Feminist views on transgender topics

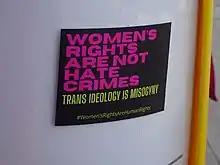
Sticker promoting gender-critical feminism

"Transfeminism", or "trans feminism", aims to synthesize feminist and transgender discourse. Transfeminists argue that there are multiple forms of oppression and sexism, and that trans and cisgender women have shared interests in combating sexism. Influential transfeminists include Julia Serano and Diana Courvant. According to Emi Koyama, the two primary principles of transfeminism are that all people should not only be allowed to live their own lives in whichever way they choose and define themselves however they feel is right, but should also be respected by society for their individuality and uniqueness, and that each individual has every right, and is the only one to have the right, to possess complete control over their own bodies. There shall be no form of authority—political, medical, religious, or otherwise—that can override a person's decisions regarding their bodies and their wellbeing, and their autonomy is fully in the hands of that sole individual. Transfeminist critics of mainstream feminism say that as an institutionalized movement, feminism has lost sight of the basic idea that biology is not destiny. In fact, they argue, many feminists seem perfectly comfortable equating sex and gender and insisting on a given destiny for trans persons based on nothing more than biology. Transfeminism aims to challenge the fixedness of gender that its supporters believe traditional approaches to women's studies depend upon.